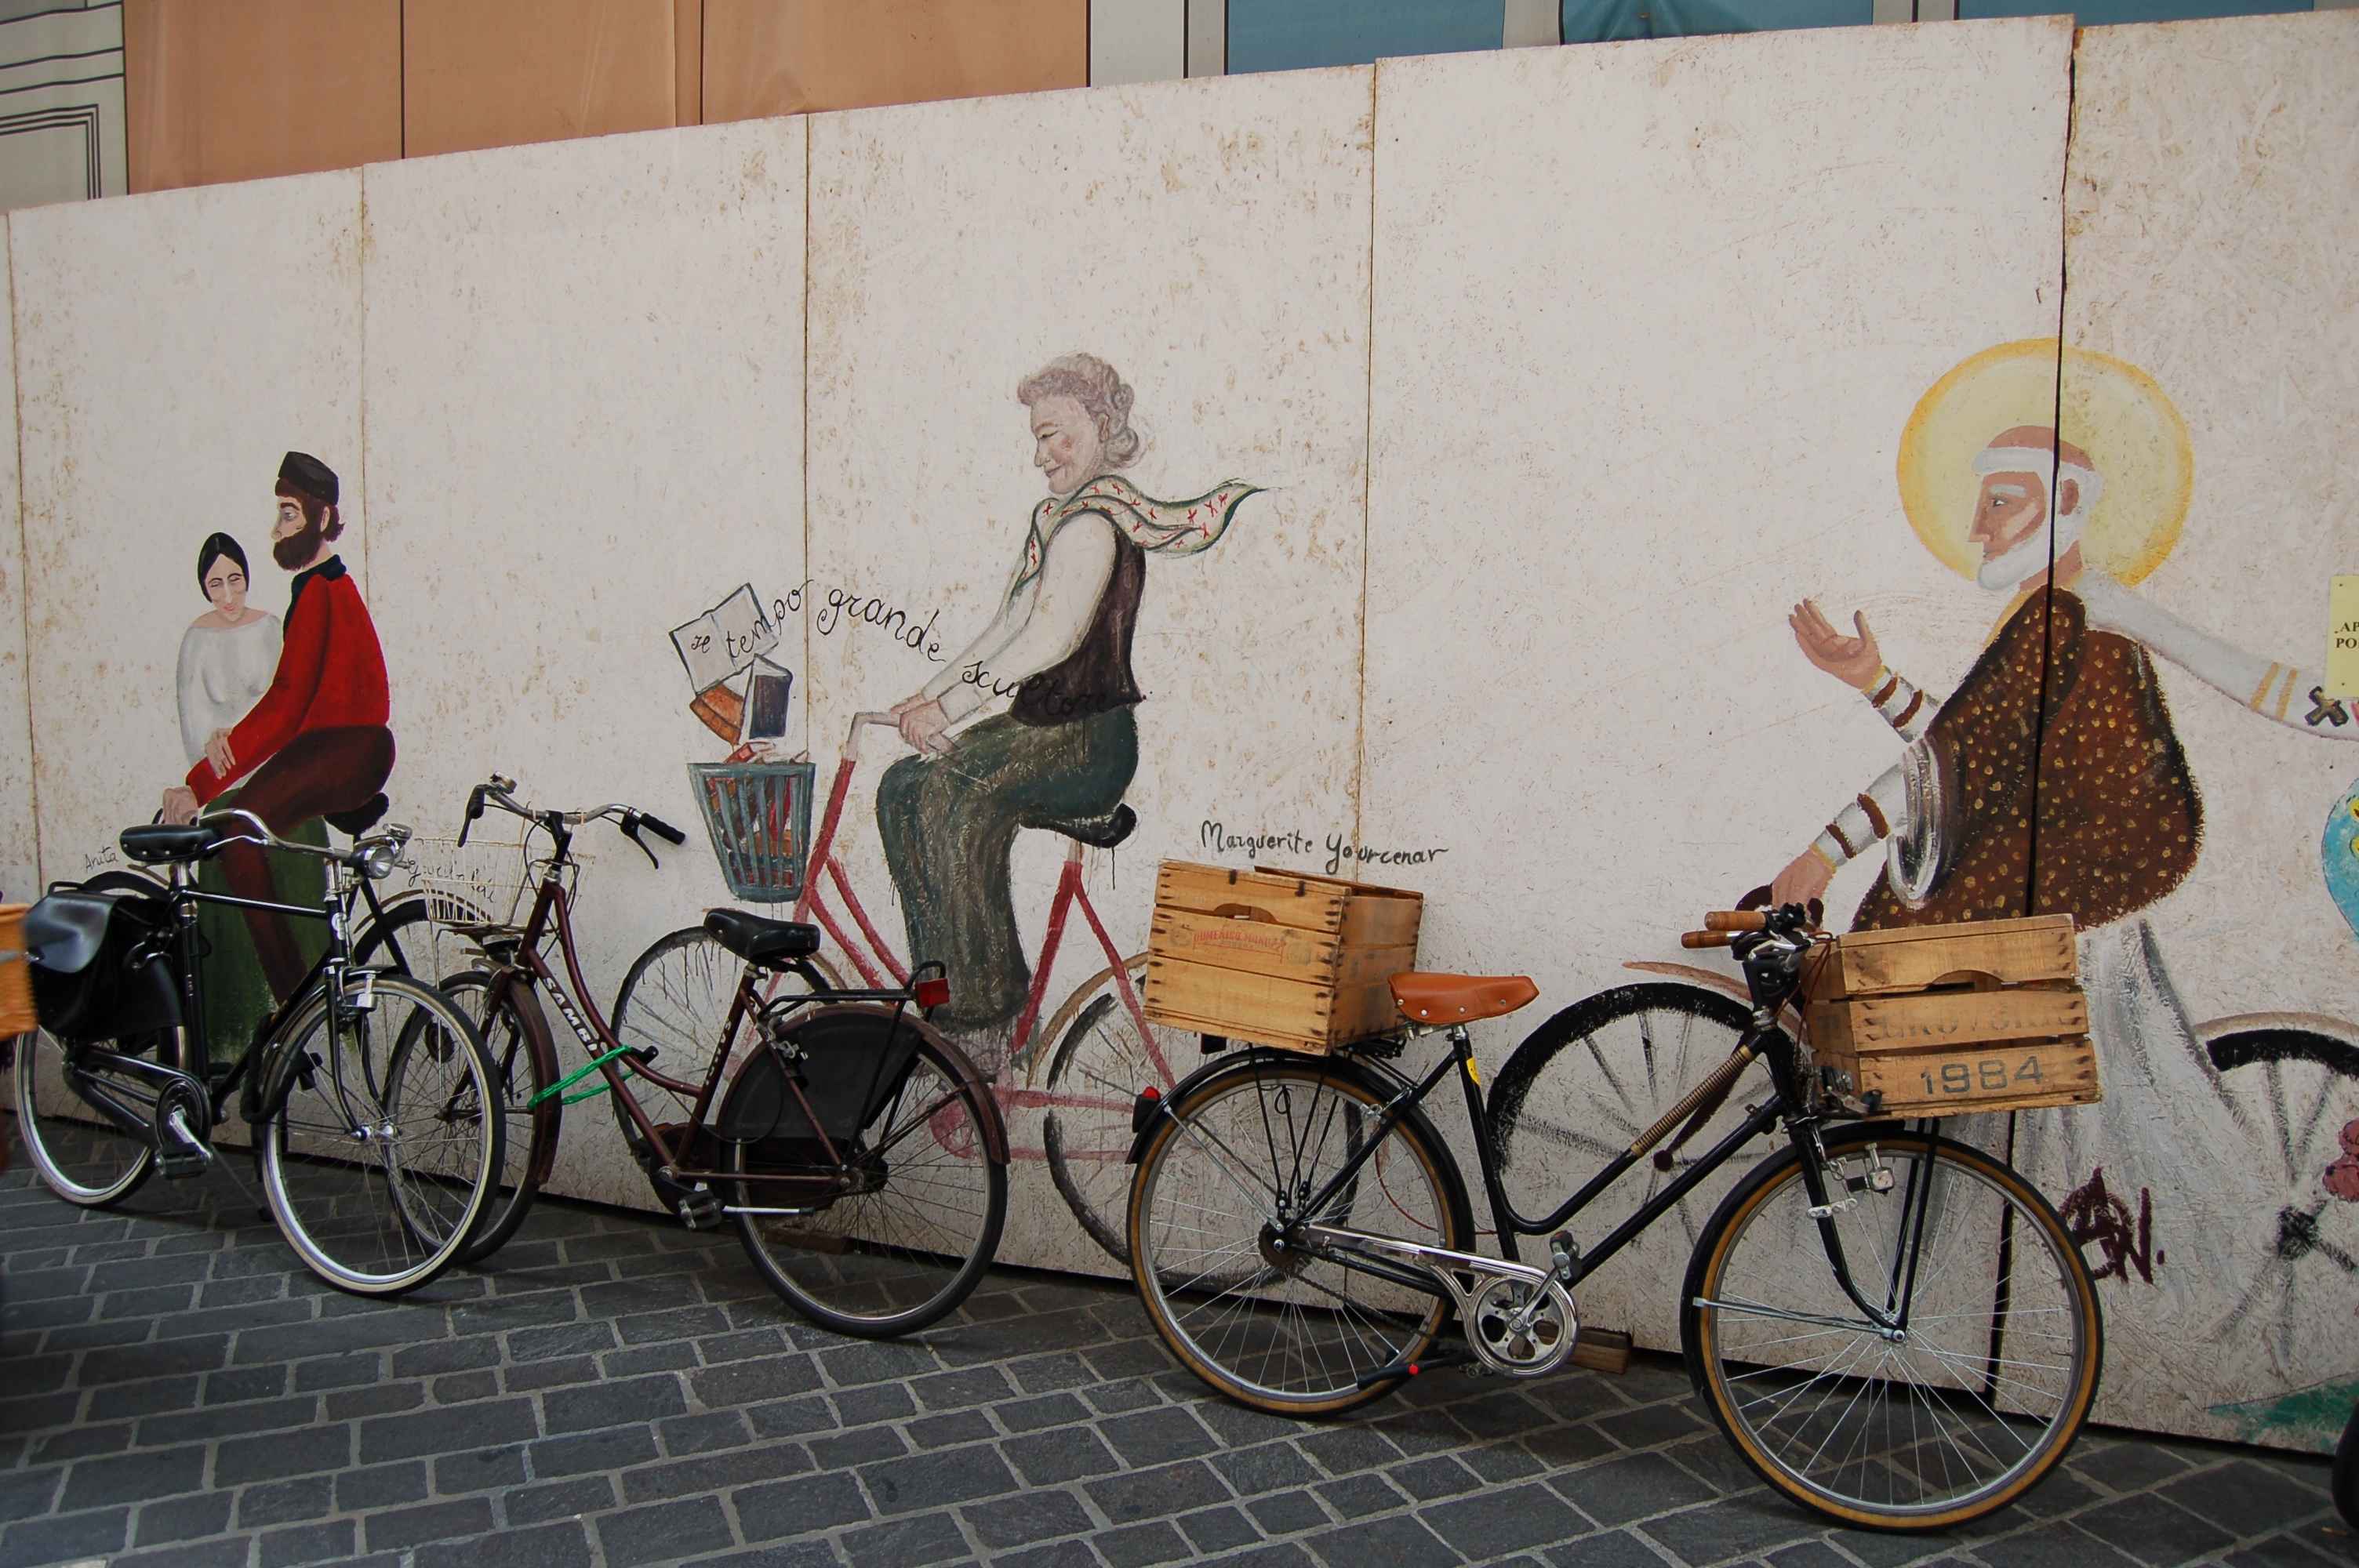
bicycle, vehicle, sports equipment, art